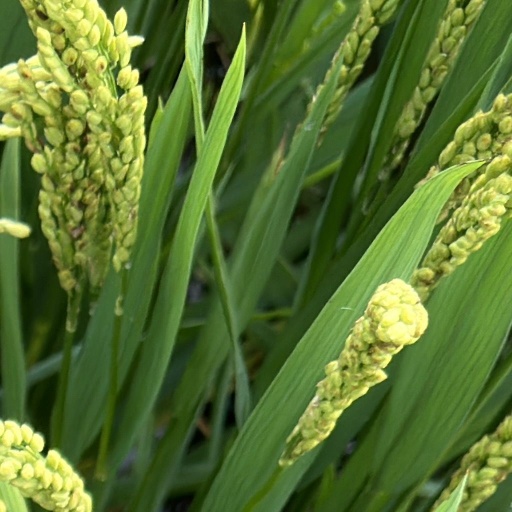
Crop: rice